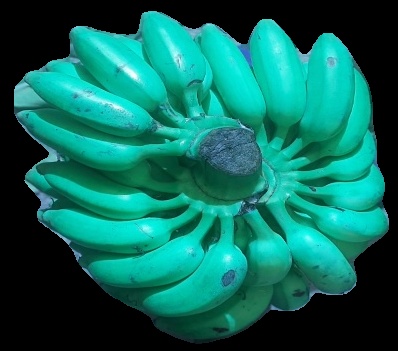
Variety: elakki-bale
Grade: grade1